Royal Villa of Durrës

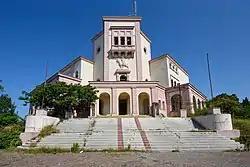
The main entrance of the villa.

The Royal Villa of Durrës, is a historical building in the city of Durrës, Albania. It served as the summer residence of King Zog.